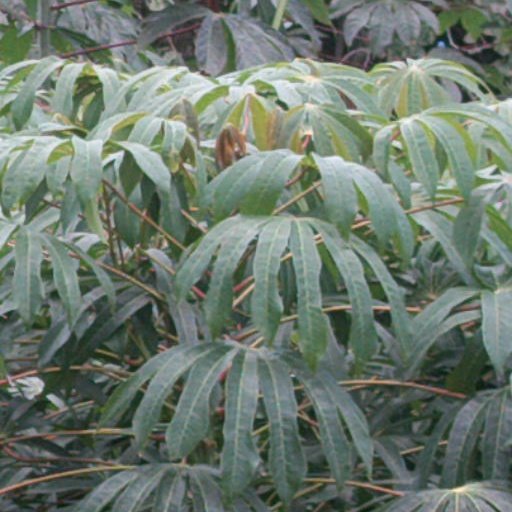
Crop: cassava